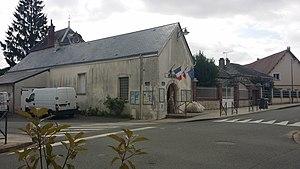
Mairie